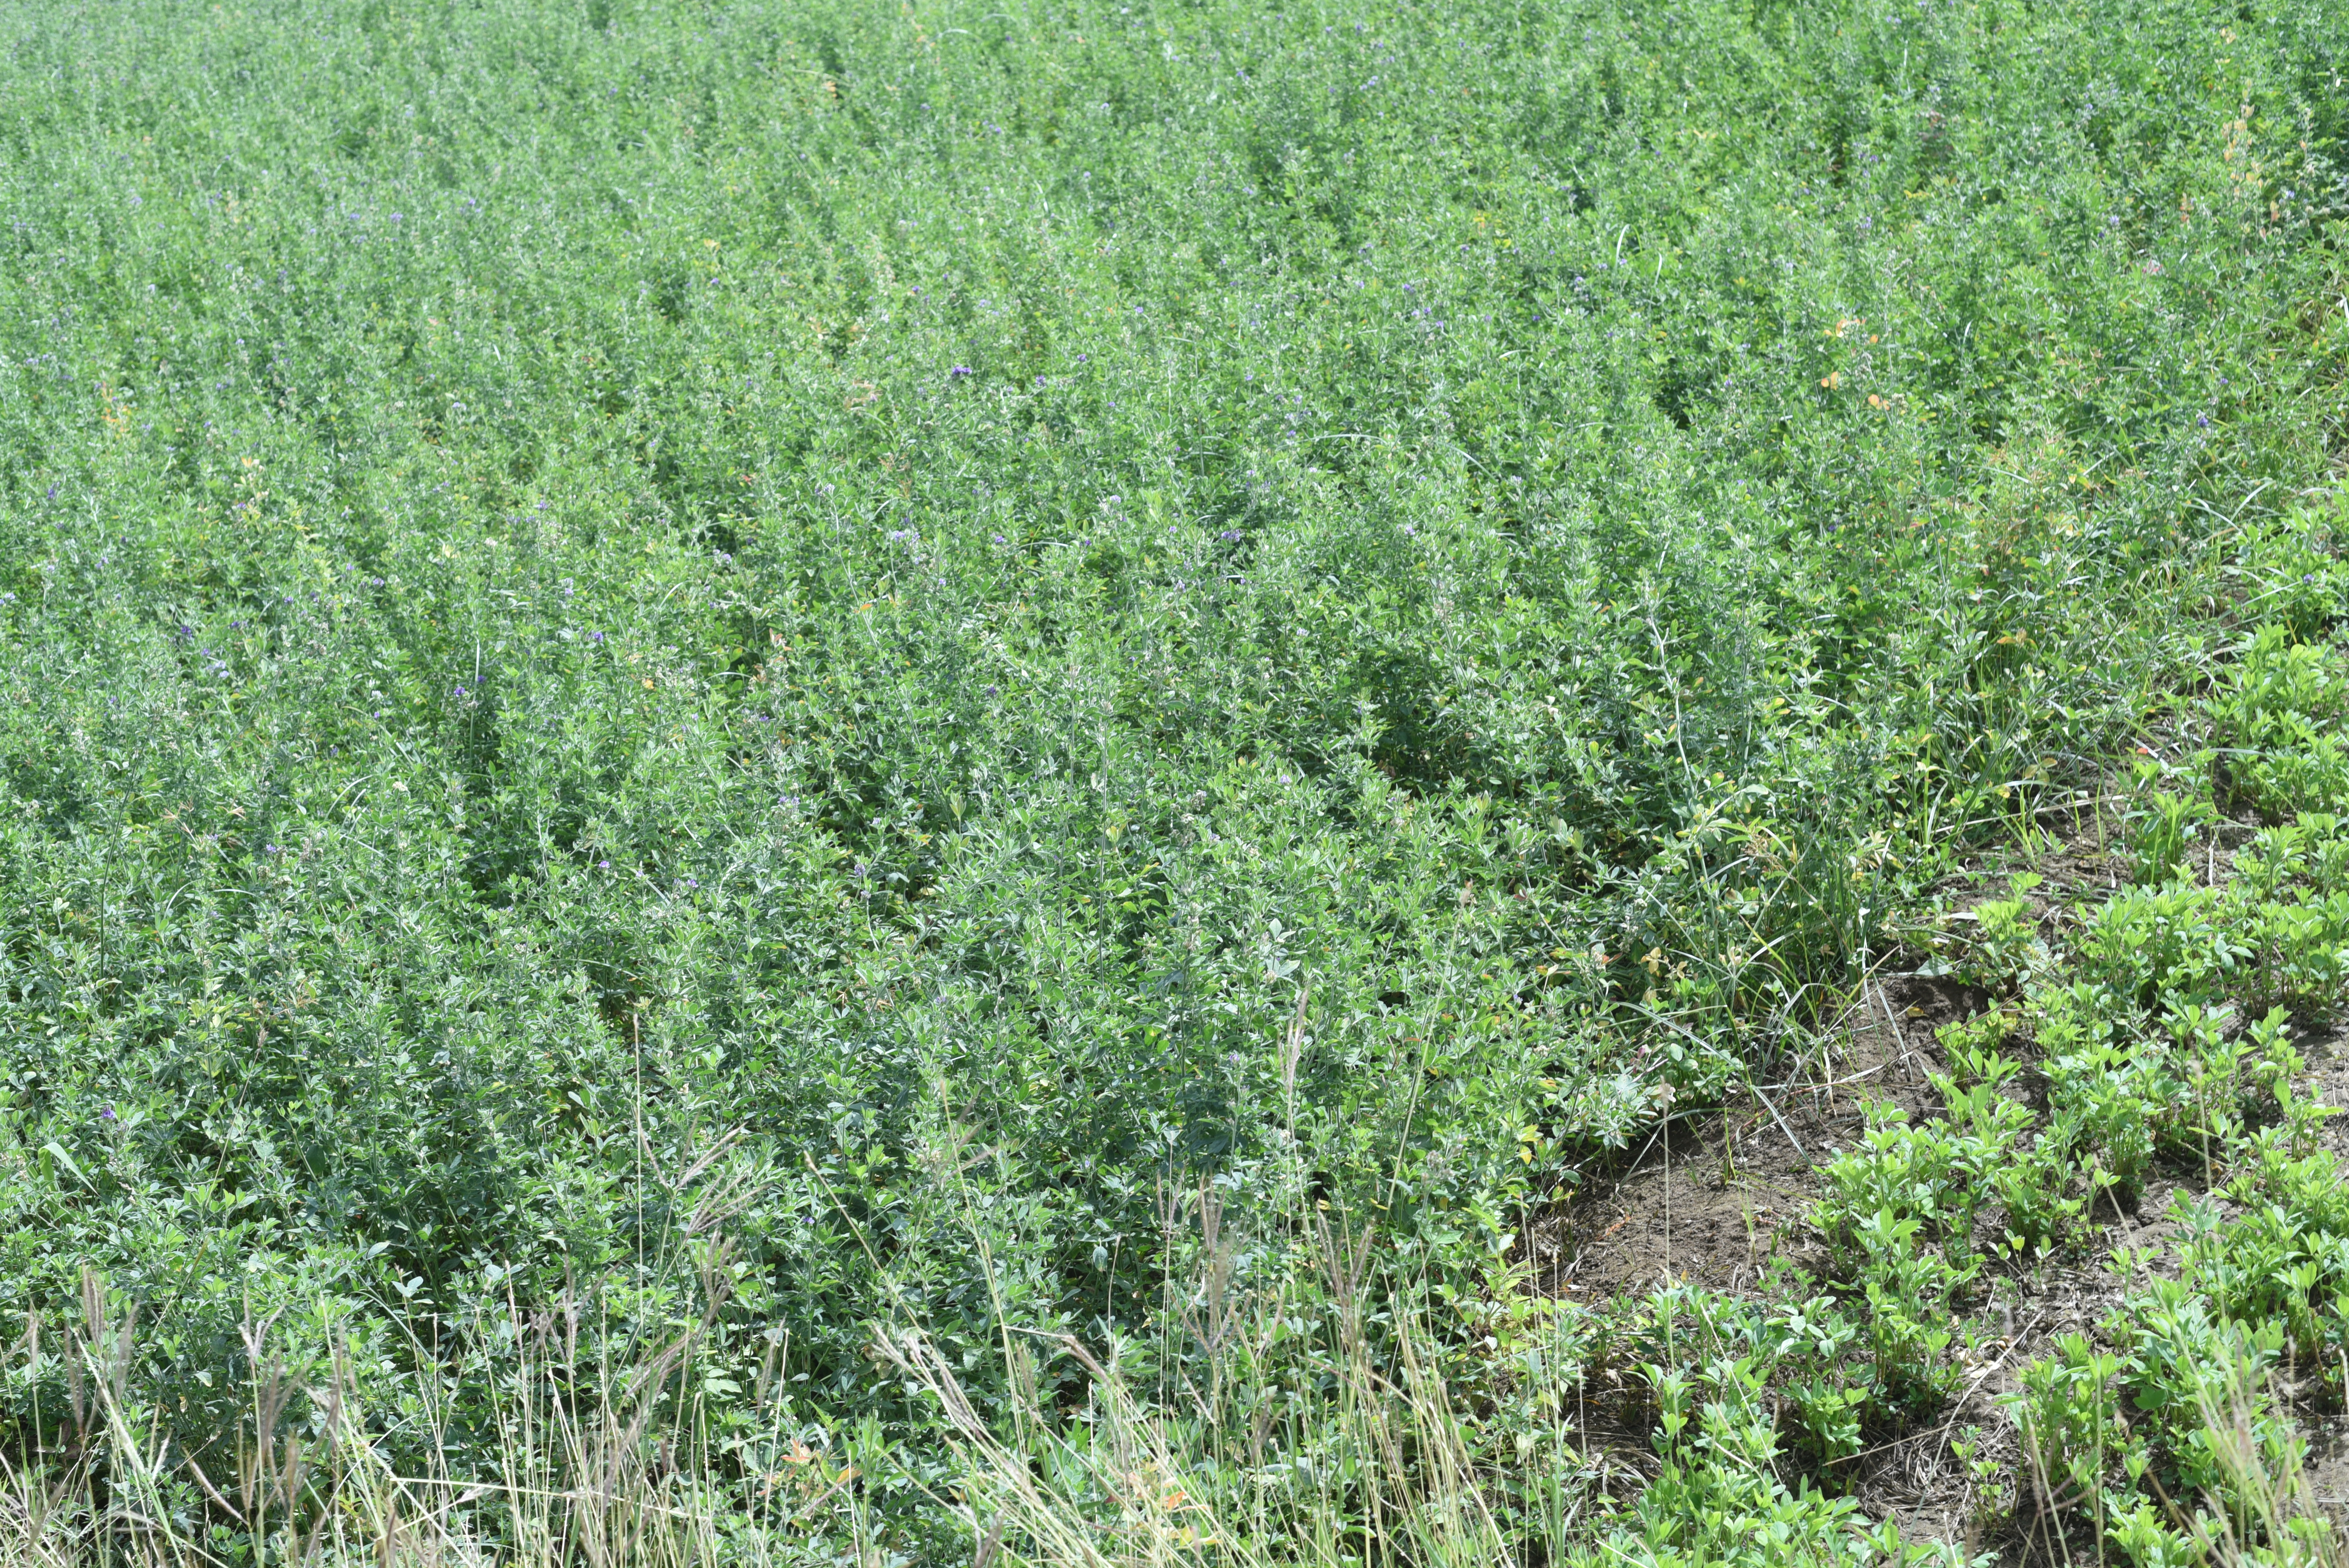
الوصف بالفصحى: محصول برسيم أخضر وبنفسجي مزروع في حقل.
الوصف بالعامية السودانية: برسيم أخضر وبنفسجي مزروع في حقل واسع.
التصنيف: Agriculture & Livestock
التصنيف الفرعي: Crop fields